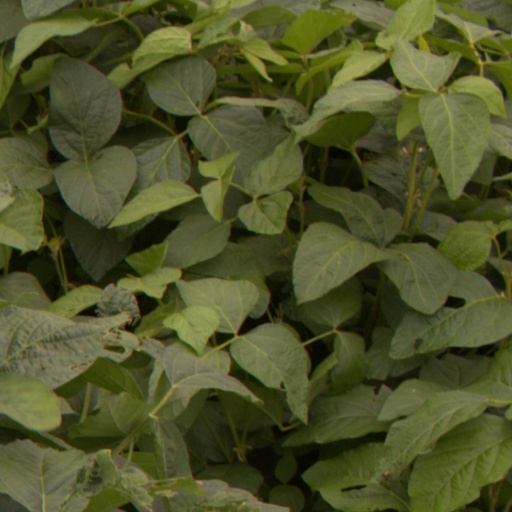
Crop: soybean